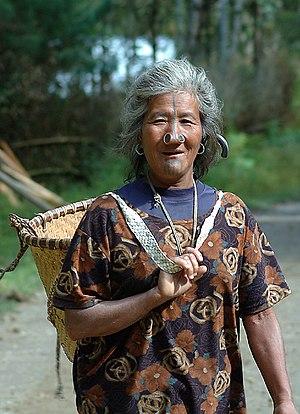
Les Apatani sont un groupe ethnique qui vit dans l'État de l'Arunachal Pradesh au nord-est de l'Inde.